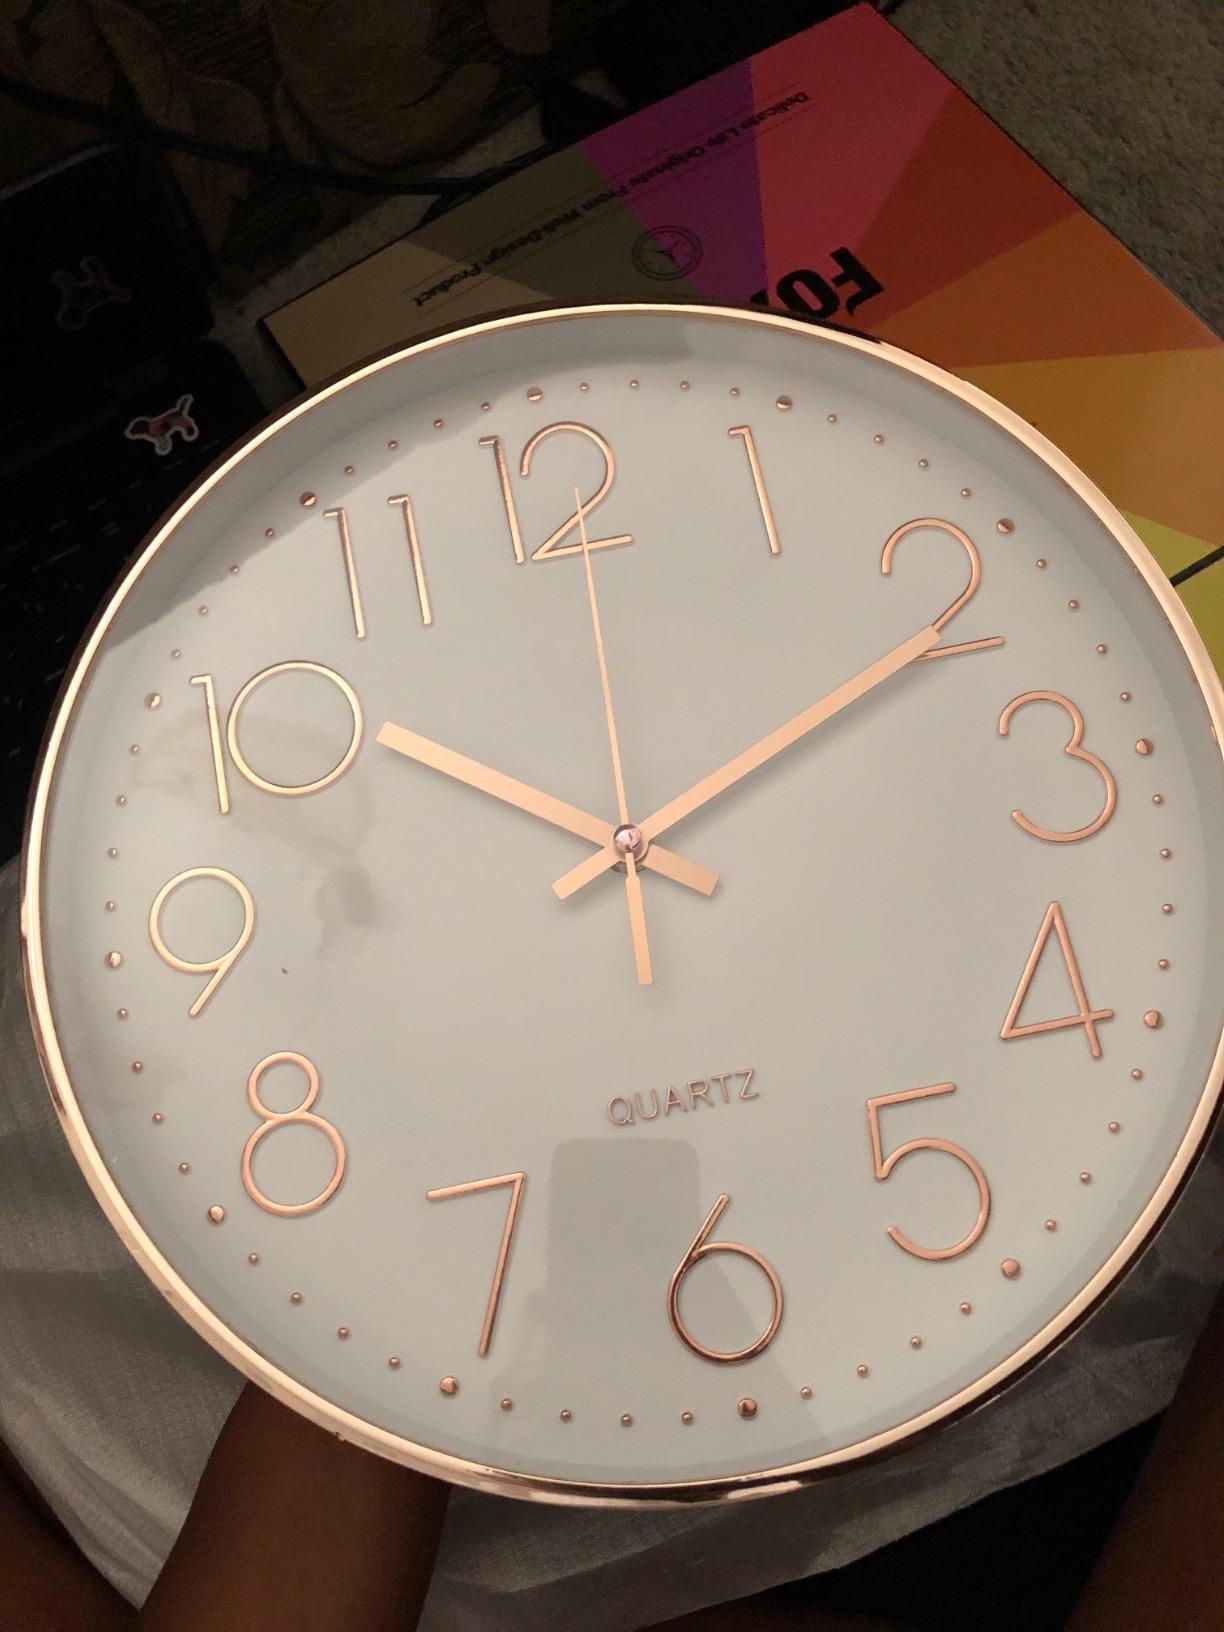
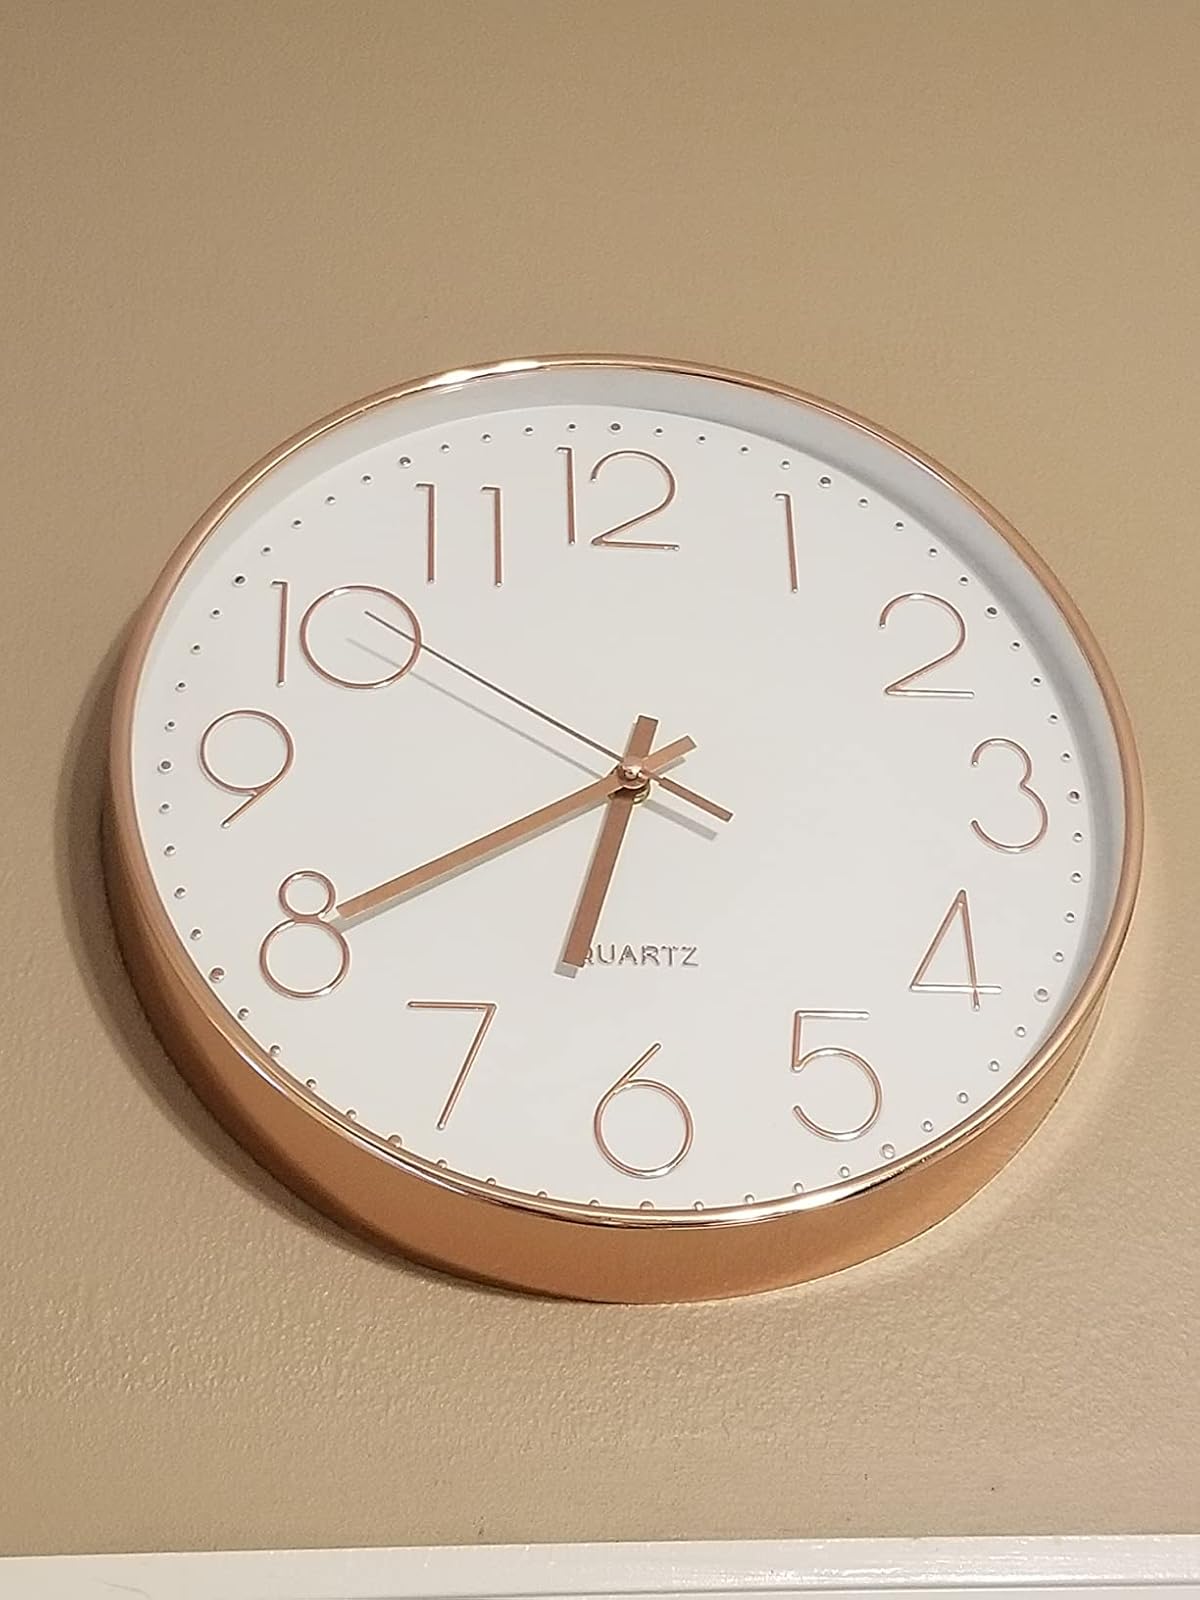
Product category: clock
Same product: yes